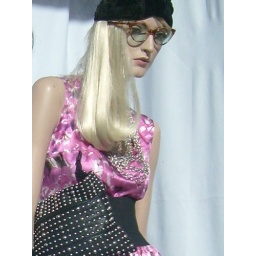
blonde mannequin in a pink dress